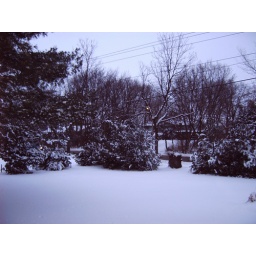
tree by the street